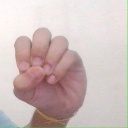
अक्षर: उ